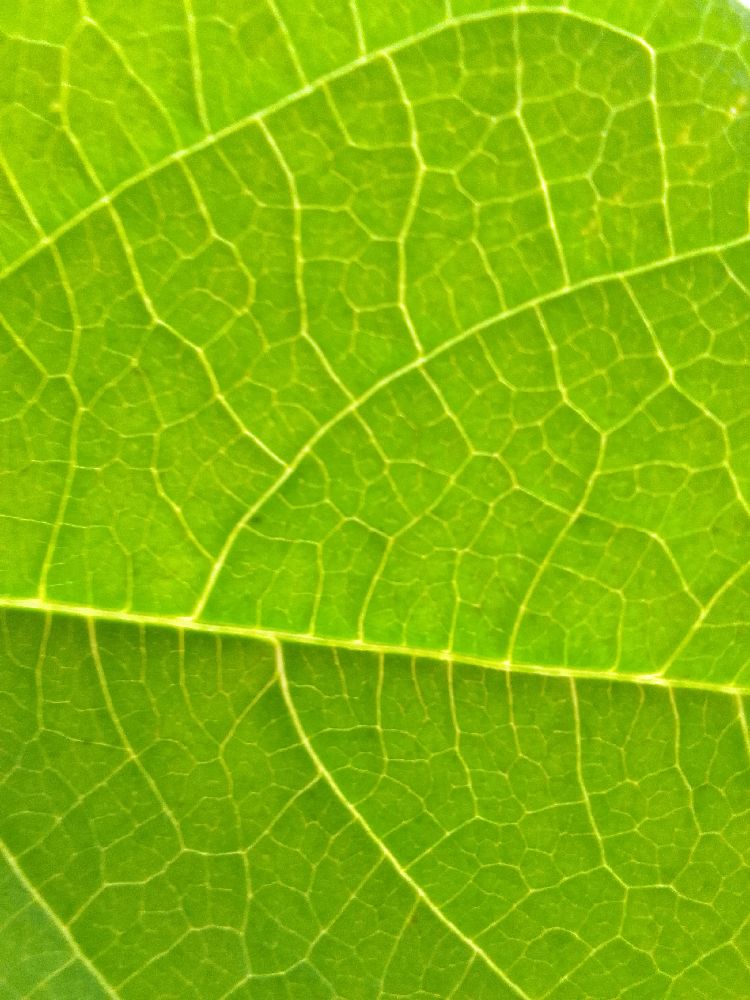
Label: healthy